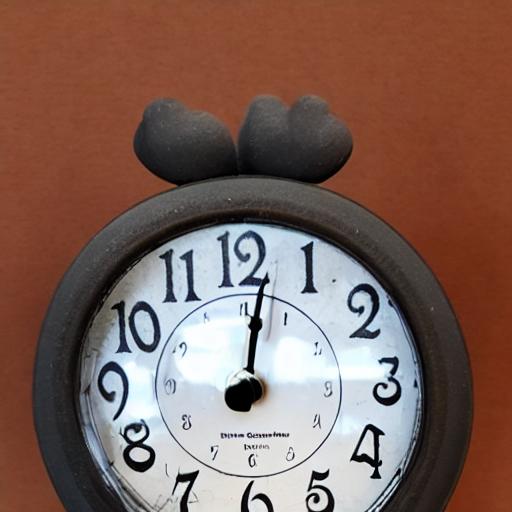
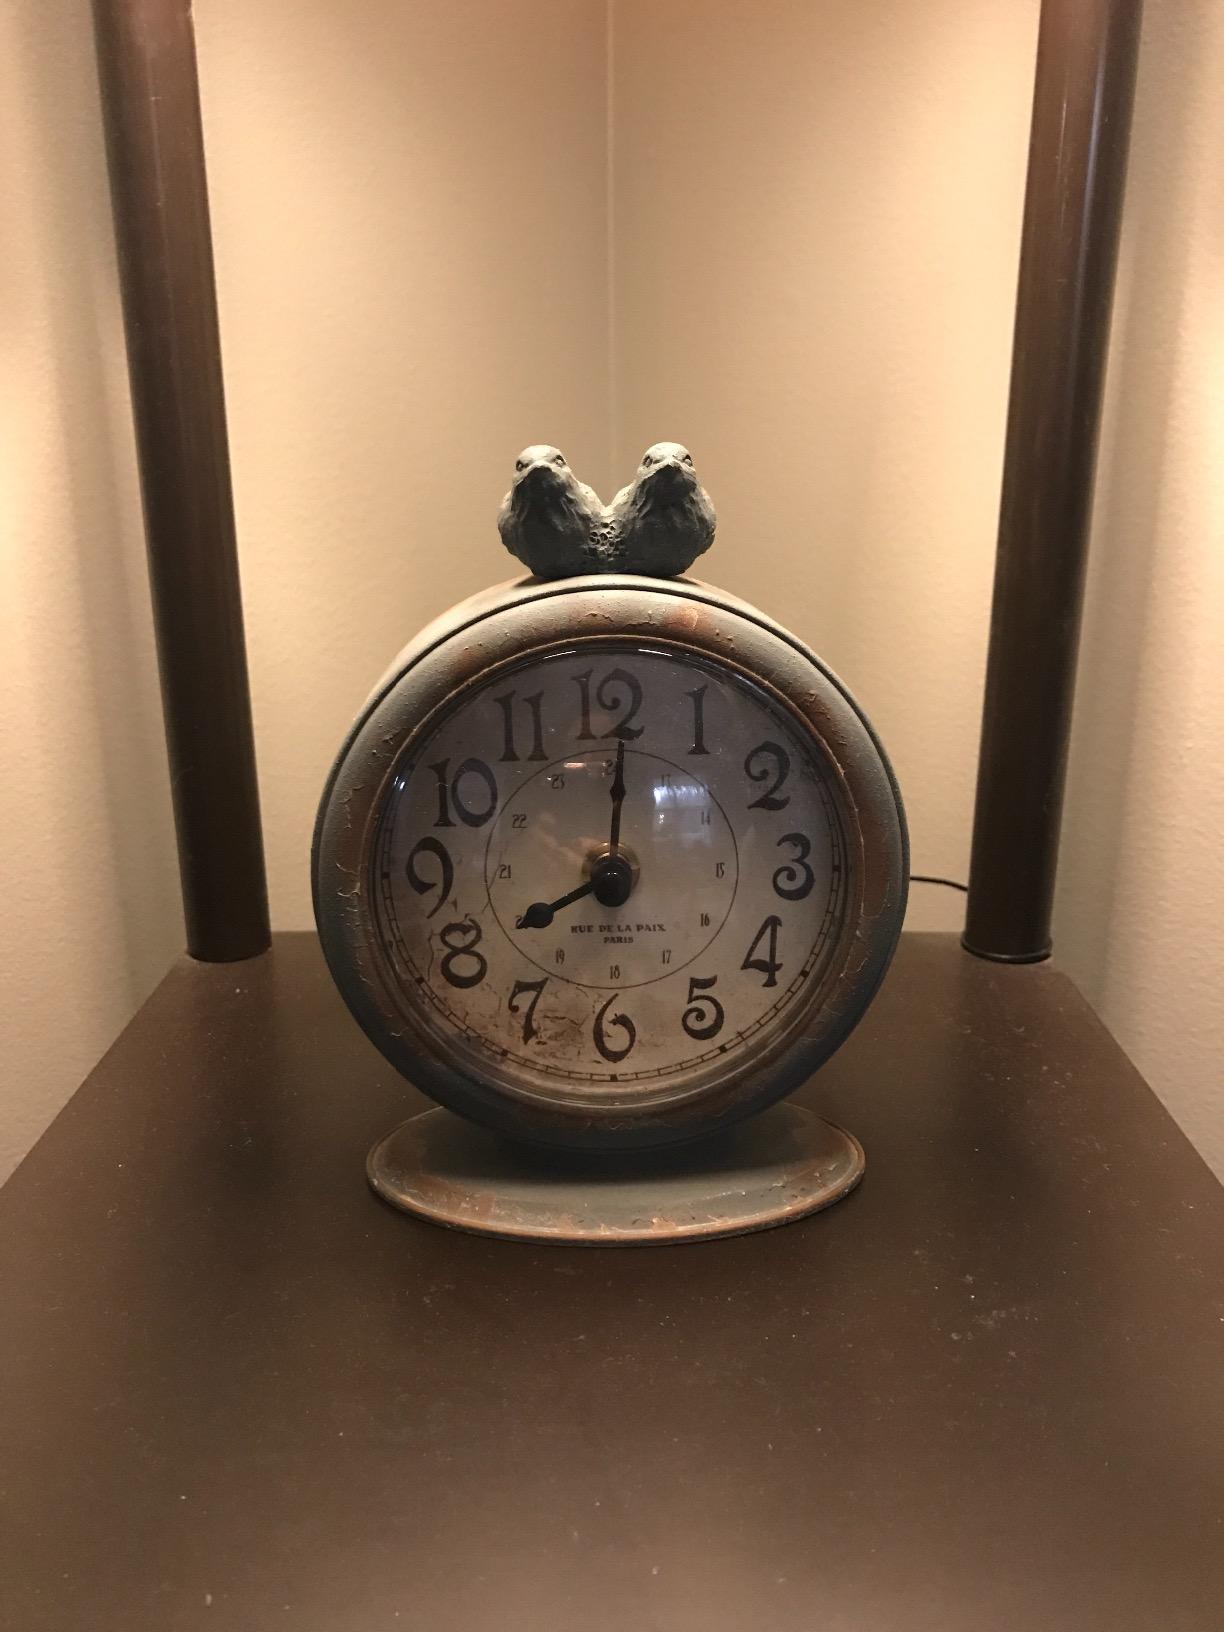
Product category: clock
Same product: no